Nissan Sunny

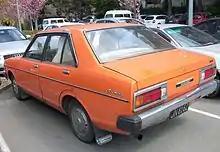
Datsun 120Y Sunny (B310) sedan in New Zealand

In the South African market the B210 was assembled locally from December 1975 until 1983, replacing the previous "Datsun 1200". South African "Y-series" cars, as they were called locally, also featured "L14" and "L16" engine options, as well as two special editions of B210 coupé, badged as the 140Z and 160Z. The 140Z featured a high performance camshaft, freeflow exhaust and twin 40 mm Dell'orto carburettors, while the 160Z featured twin Hitachi (SU type) carburetors. Both had four-speed transmissions. The standard 120Y has the 1171 cc "A12" engine as already used in the 1200, with at 6000 rpm. The well-equipped 140Y GX had a 1428 cc "L14" motor and was also available as a two-door liftback coupé. The only other bodywork available at the time of introduction was a four-door sedan; later a four-door wagon joined the lineup. All South African Datsun Y's received the longer Sunny Excellent front sheet-metal, allowing the fitting of the "L14" engine. In October 1976, a version of the 140Y with a three-speed automatic transmission appeared, which had a engine.